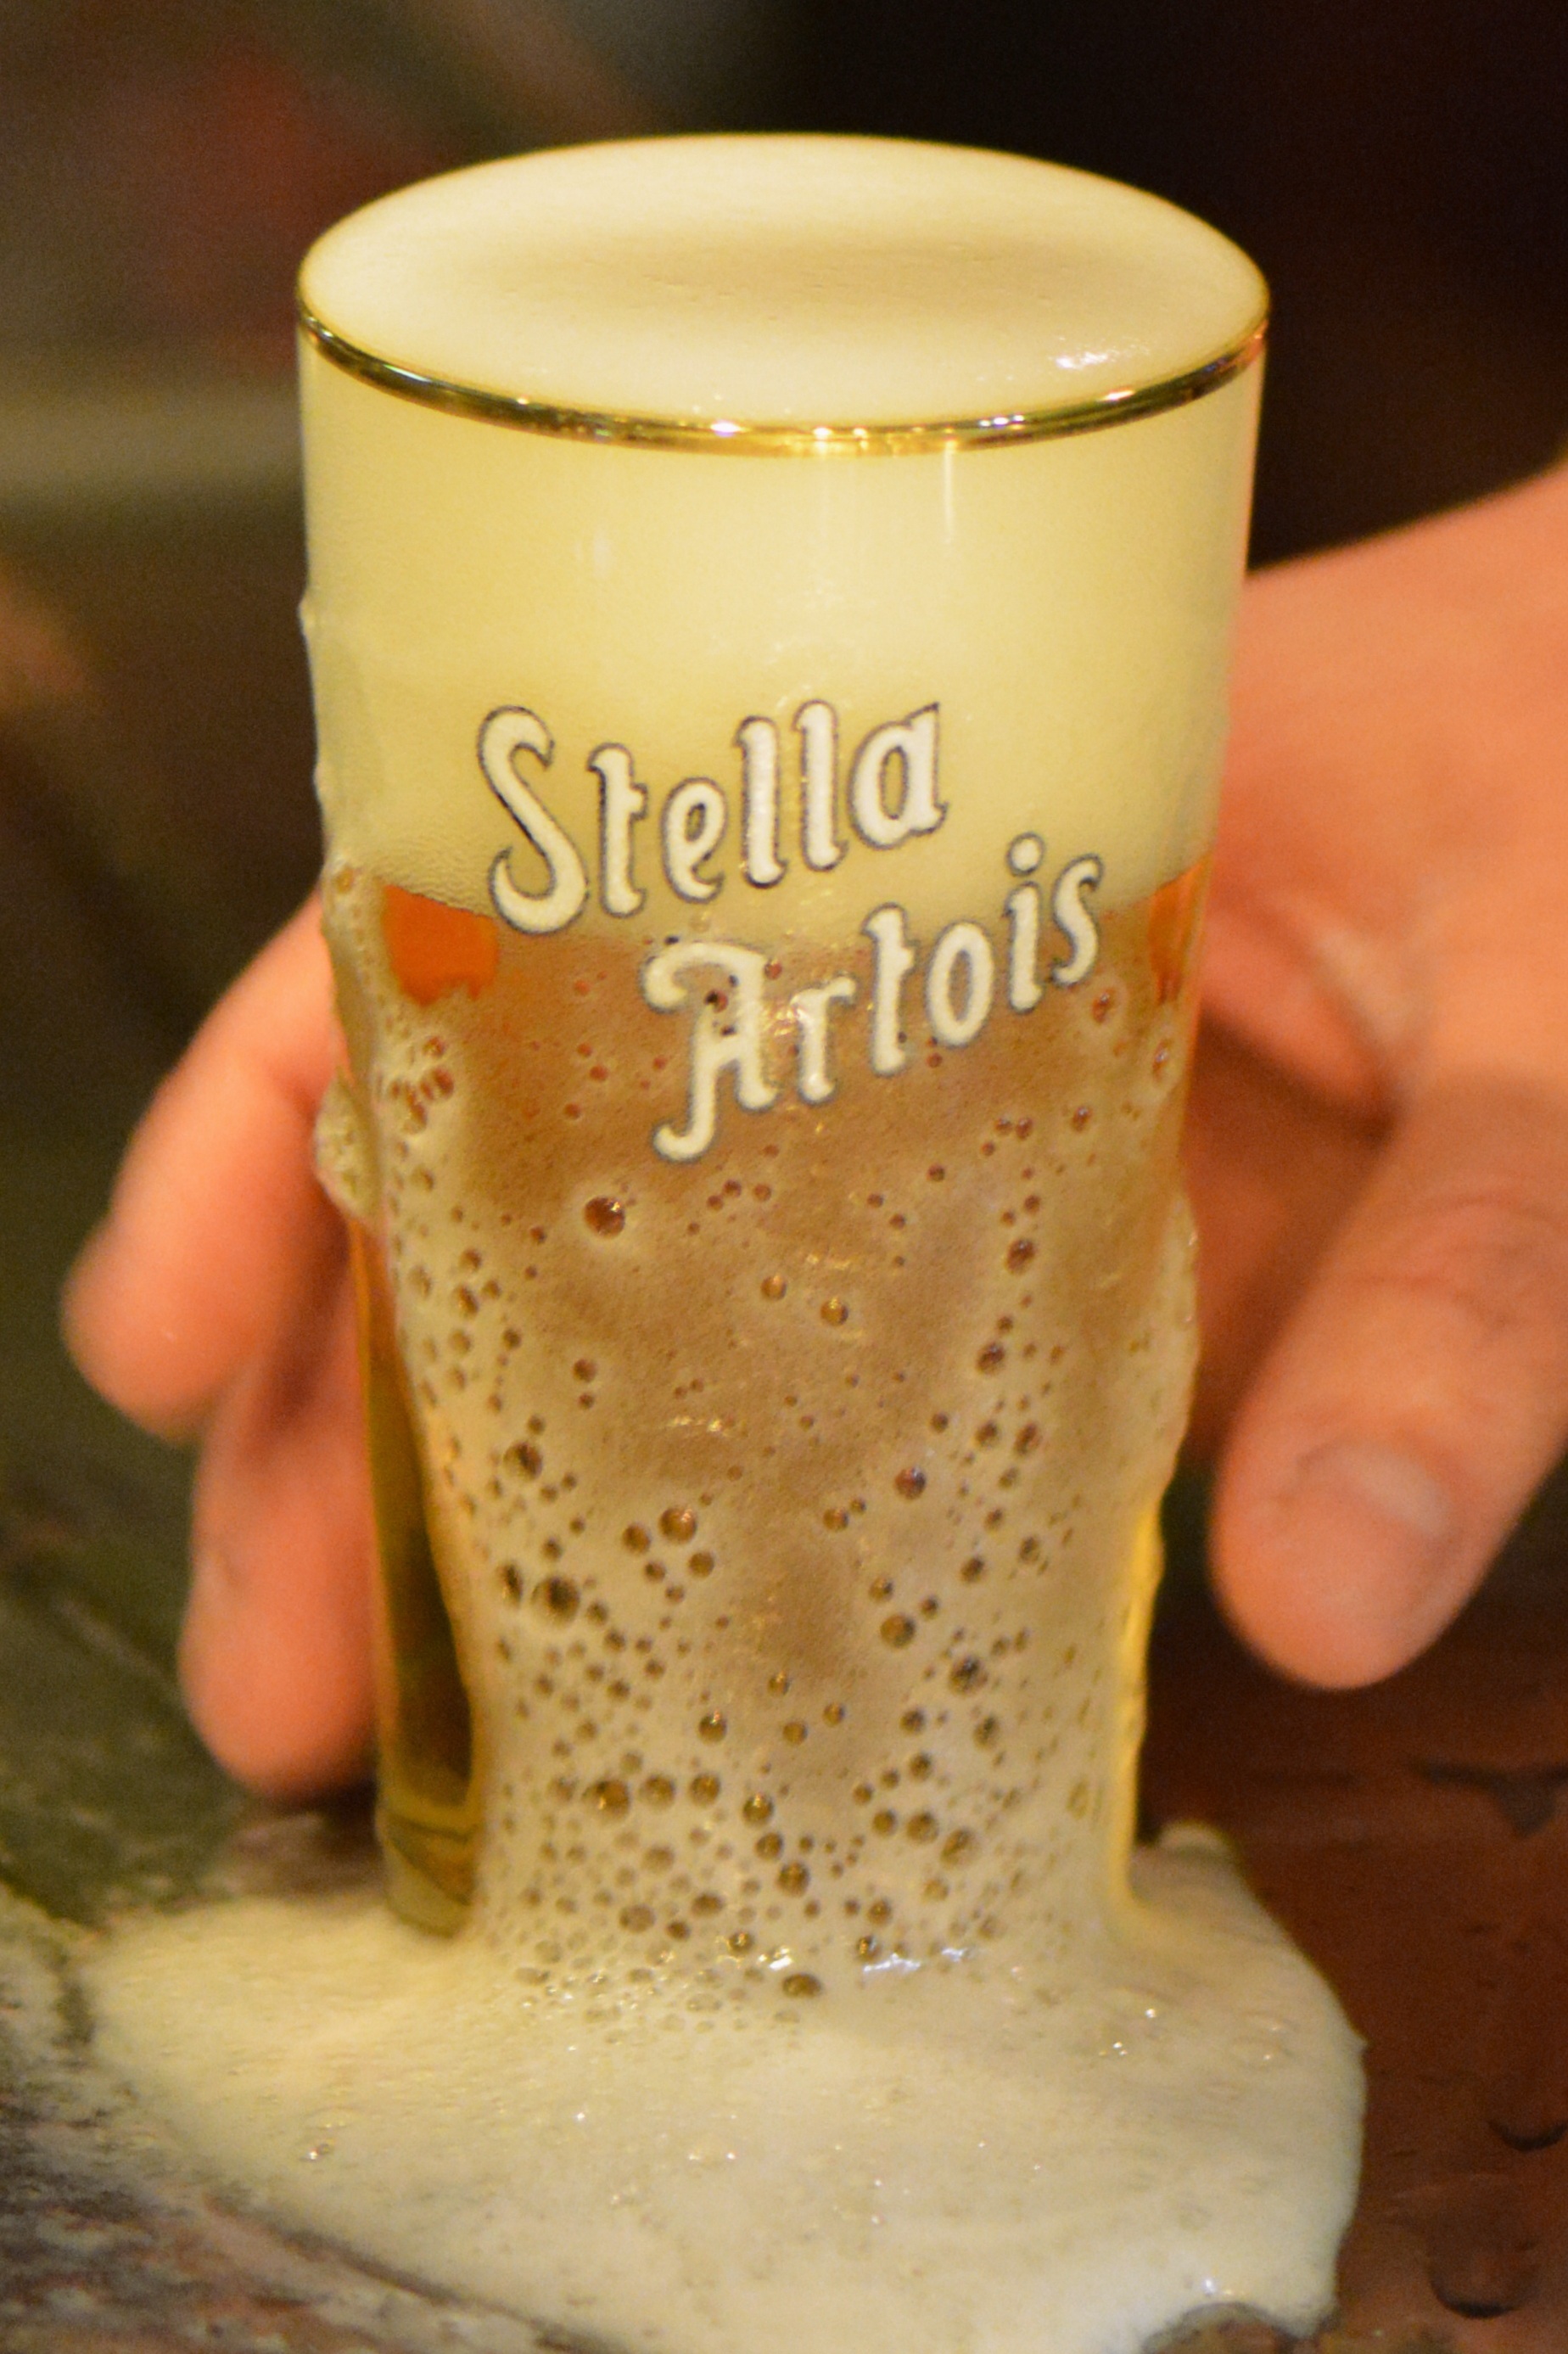
cup, food, drink, candle, lighting, beer, alcohol, tap, flavor, milkshake, pint us, stella artois